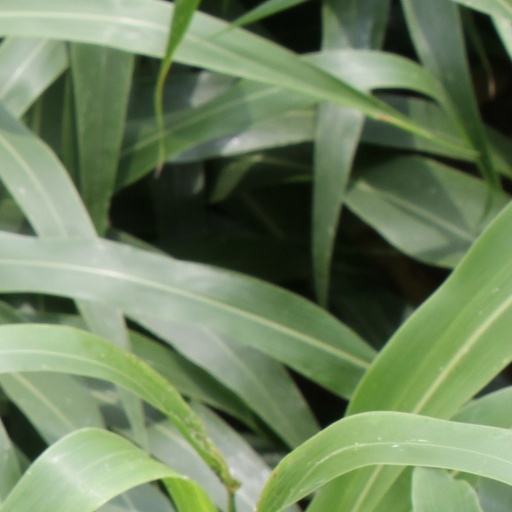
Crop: sorghum